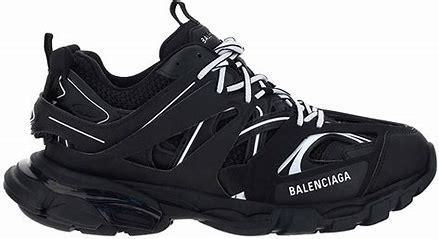
Brand: Balenciaga
Model: Track